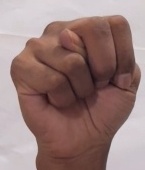
ASL sign: N